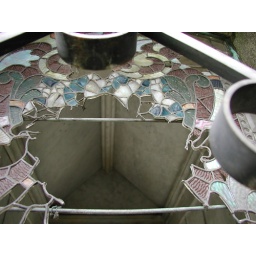
stained glass window in mausoleum